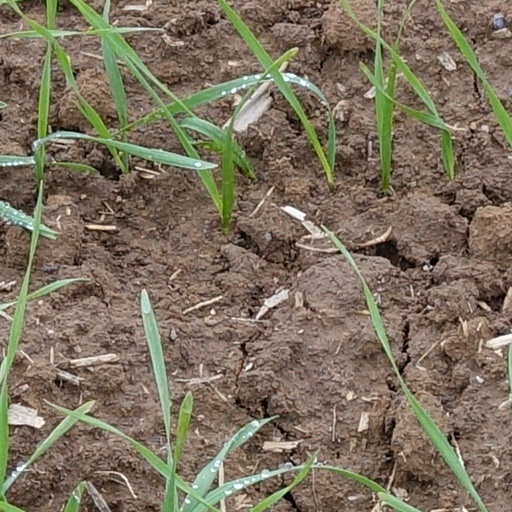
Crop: wheat